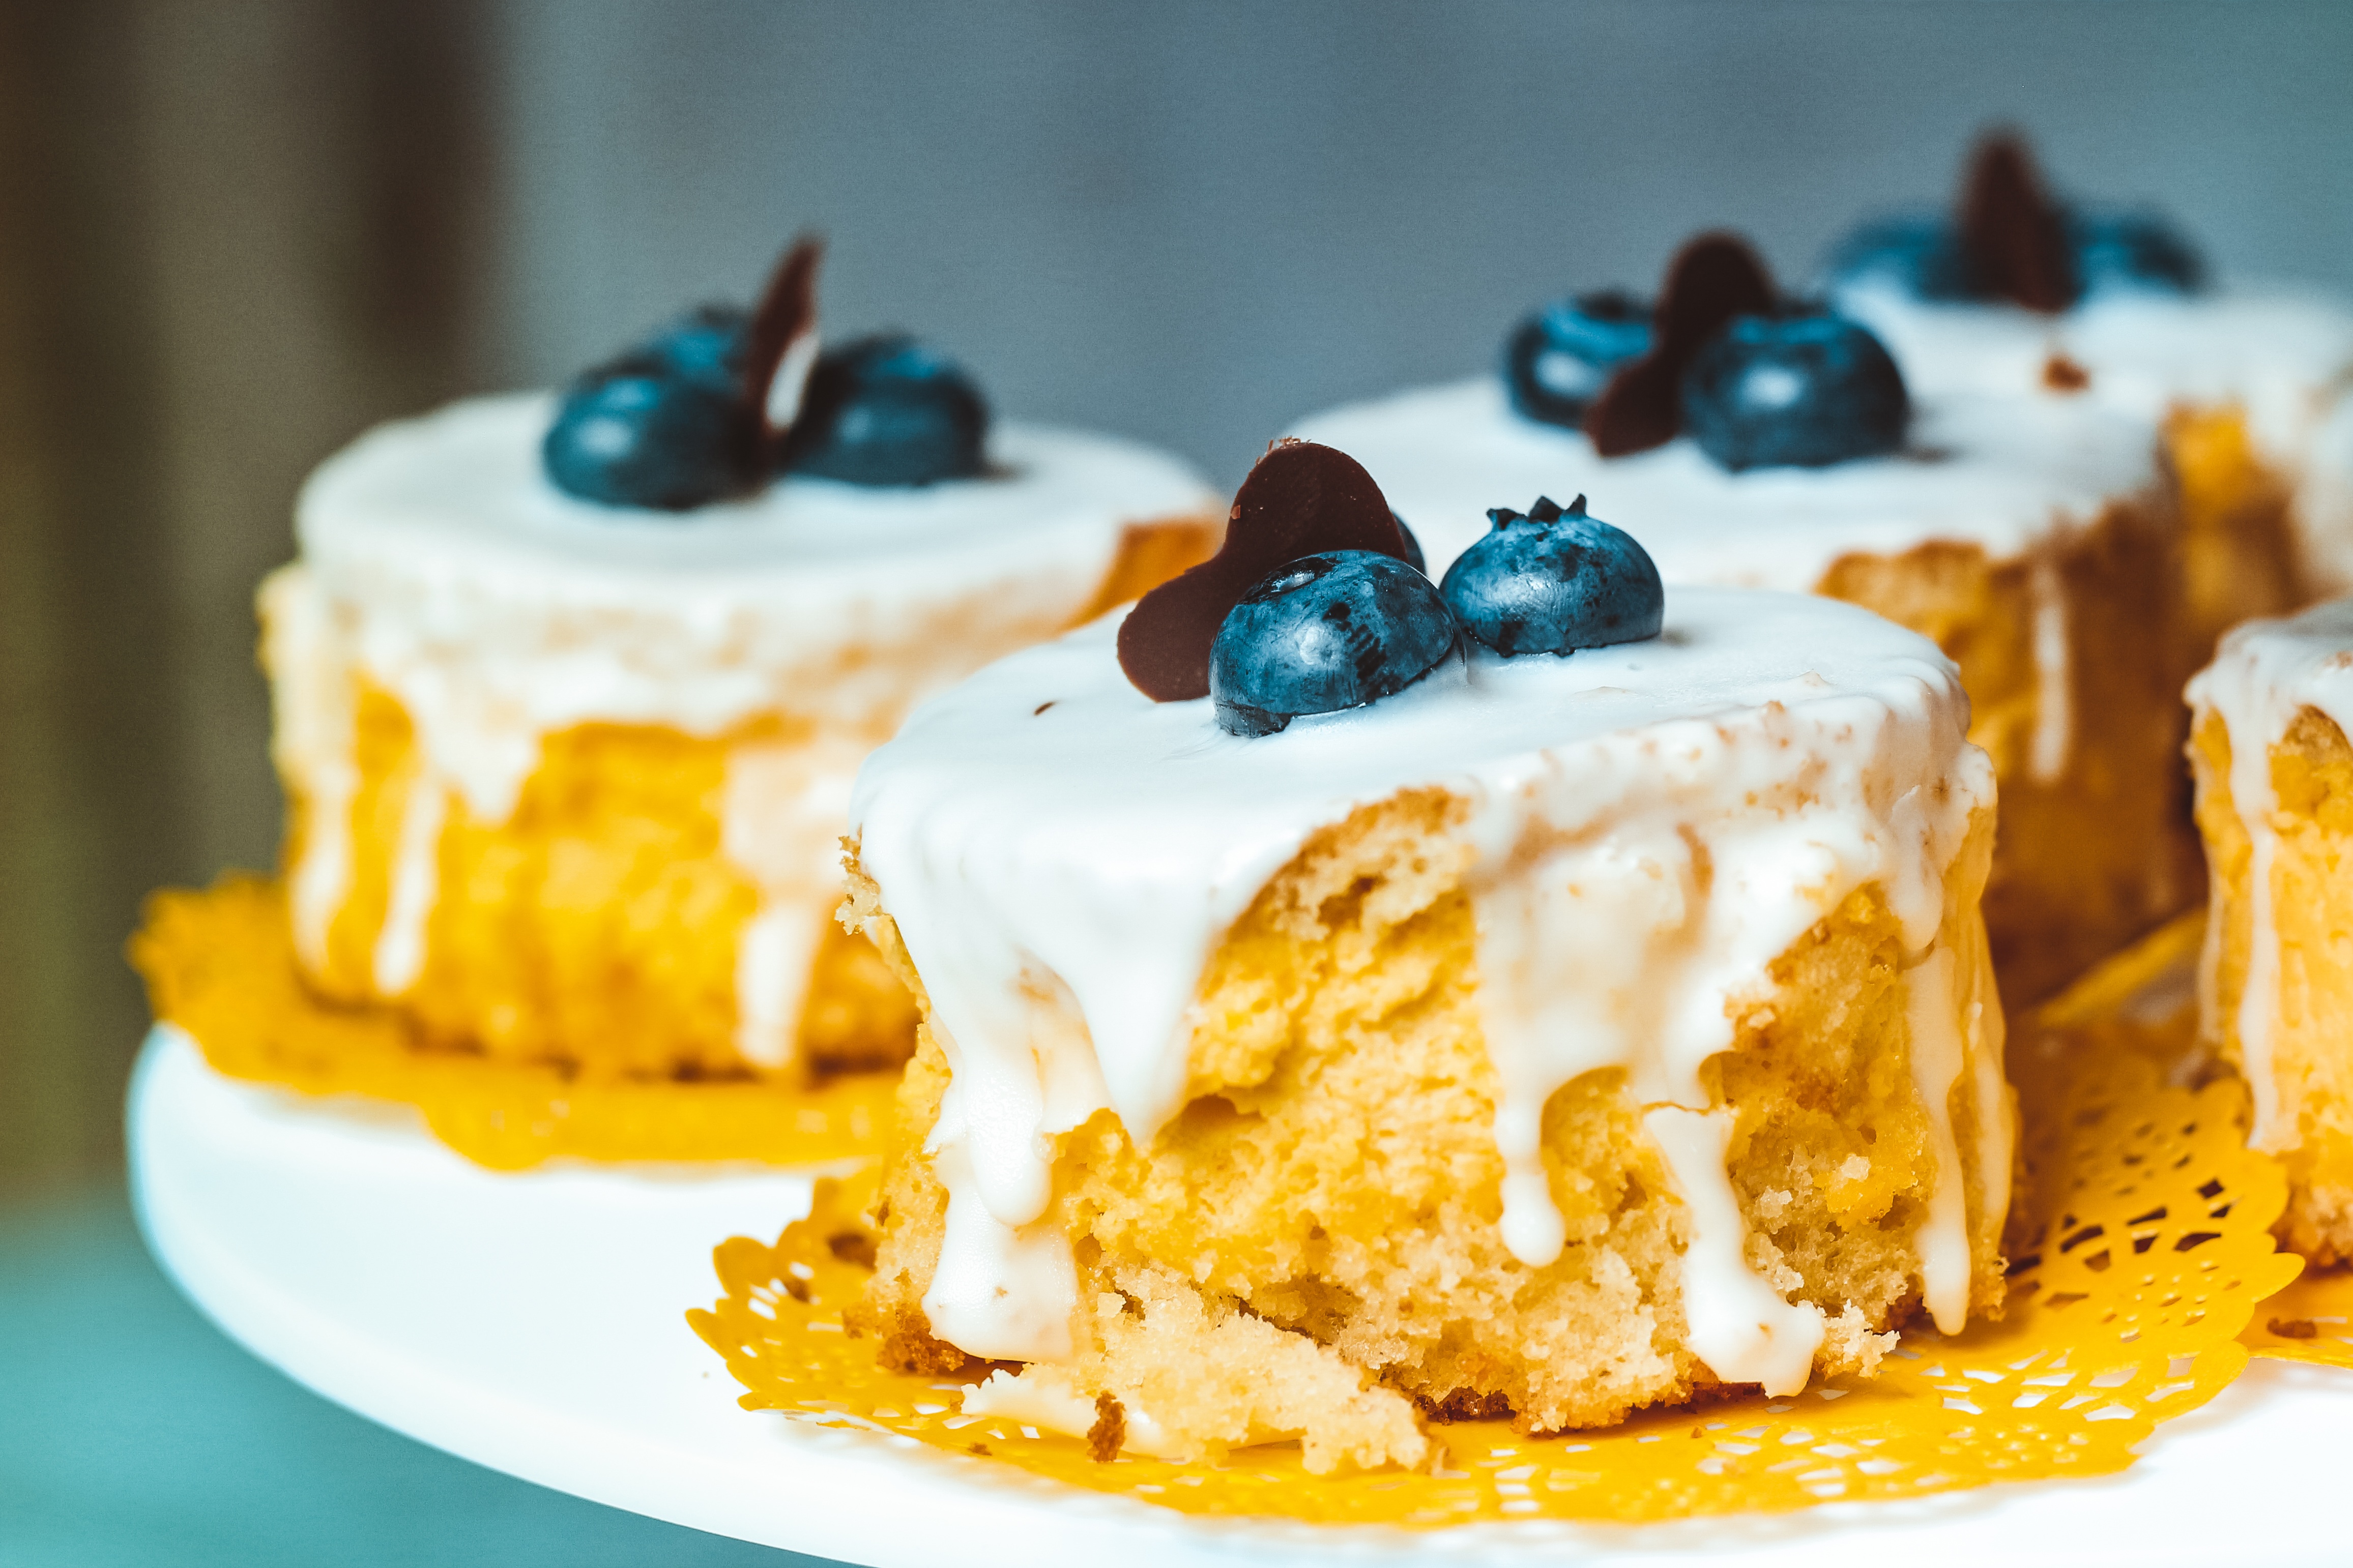
plant, fruit, dish, meal, food, produce, blueberry, breakfast, dessert, cake, icing, baked goods, flavor